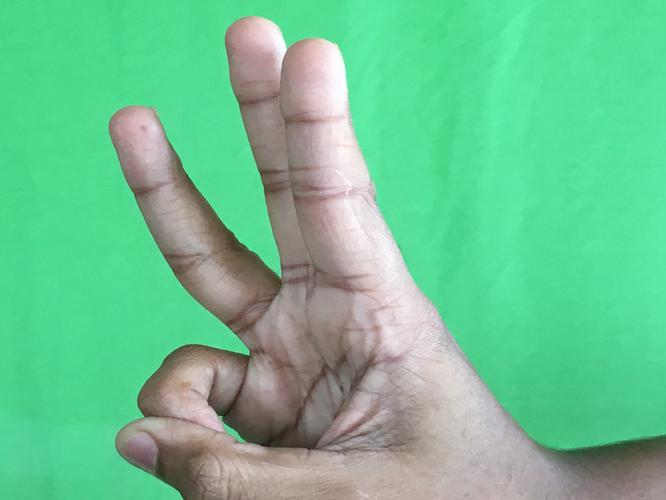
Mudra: Trishulam
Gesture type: single_hand